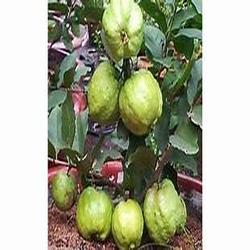
Label: Guava